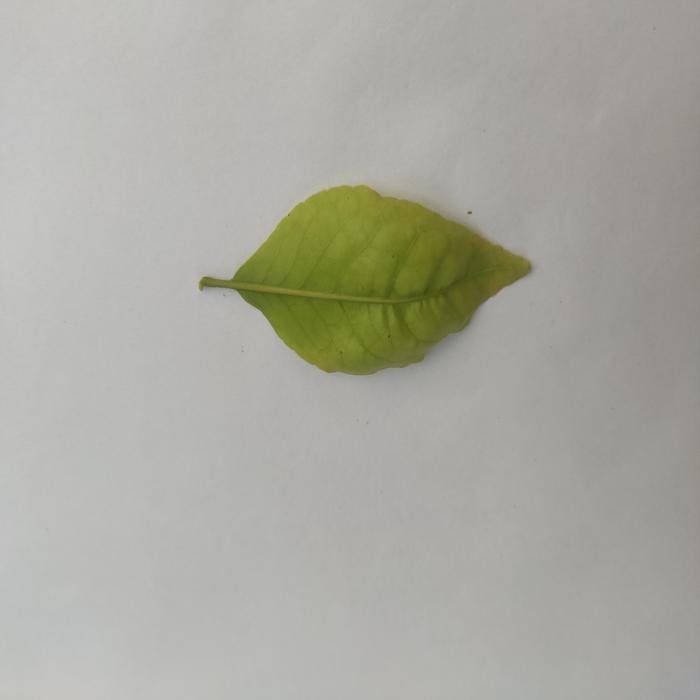
Crop: Aegle Marmelos
Leaf condition: Cercospora_Leaf